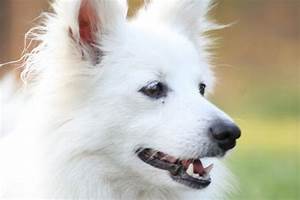
Label: cane